As You Like It

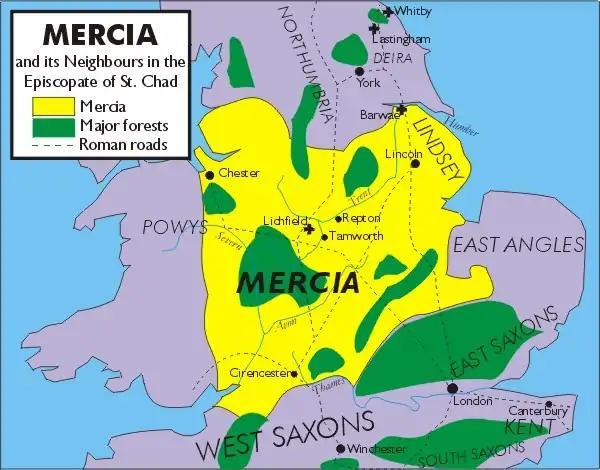
A map of Mercia in the C7: the Ancient scope of the English Forest of Arden is shown between the Avon, Severn and Trent

However, while that name evokes the Ardennes, a forested region spanning parts of southeast Belgium, western Luxembourg, and northeastern France, it also conjures the English Forest of Arden. This 'great forest once extended across a wide band of Middle England, as far as the River Trent in the north and the River Severn in the south': it thus included much of Warwickshire, and parts of Shropshire, Staffordshire, the West Midlands, and Worcestershire.